Garbage Warrior

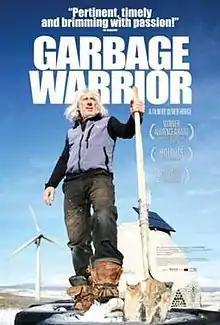
Michael Reynolds standing on a Earthship construction area in Taos, New Mexico

Garbage Warrior is a 2007 American film about architect Mike Reynolds, inventor of the Earthship style of building, directed by Oliver Hodge.